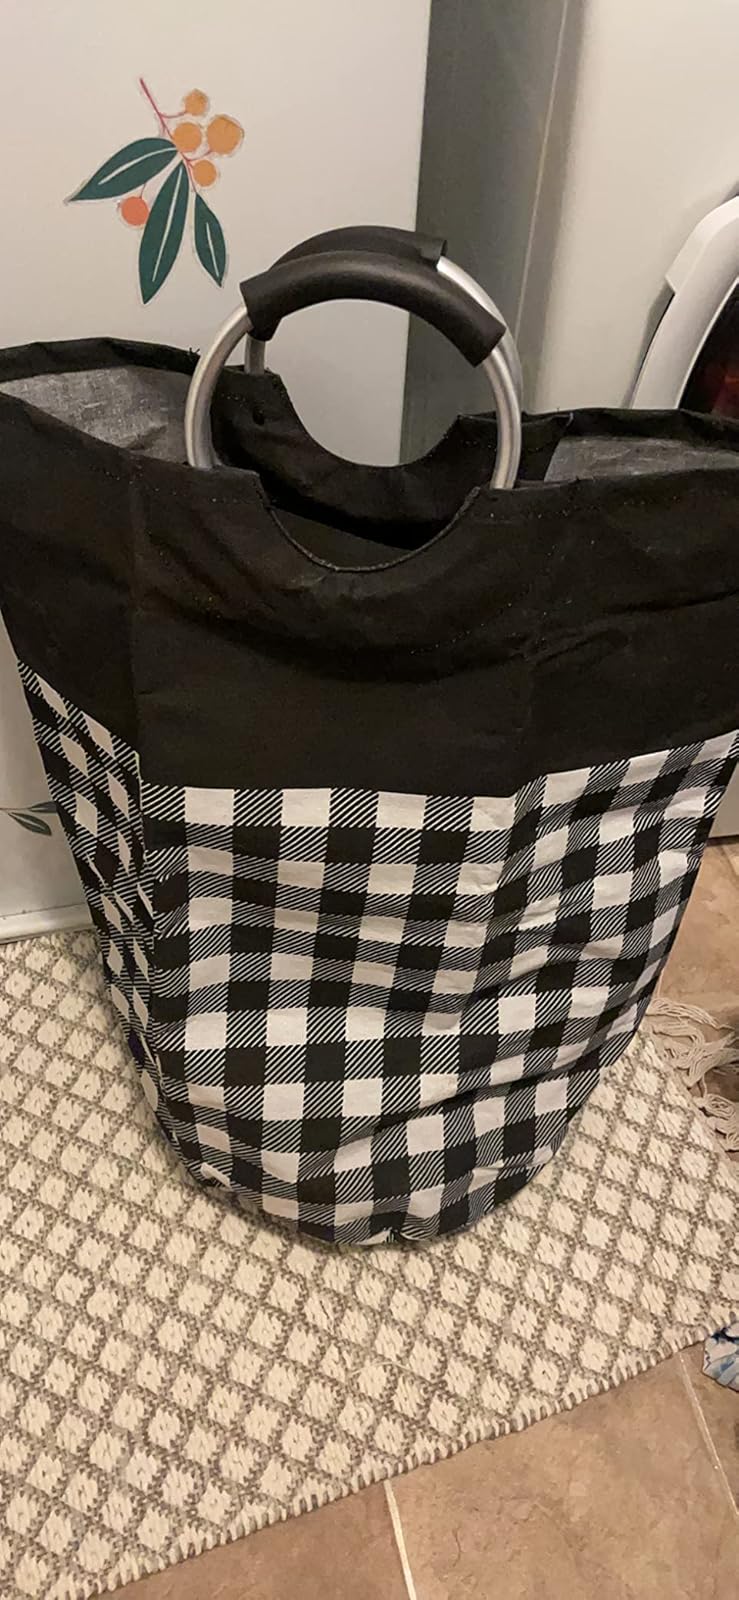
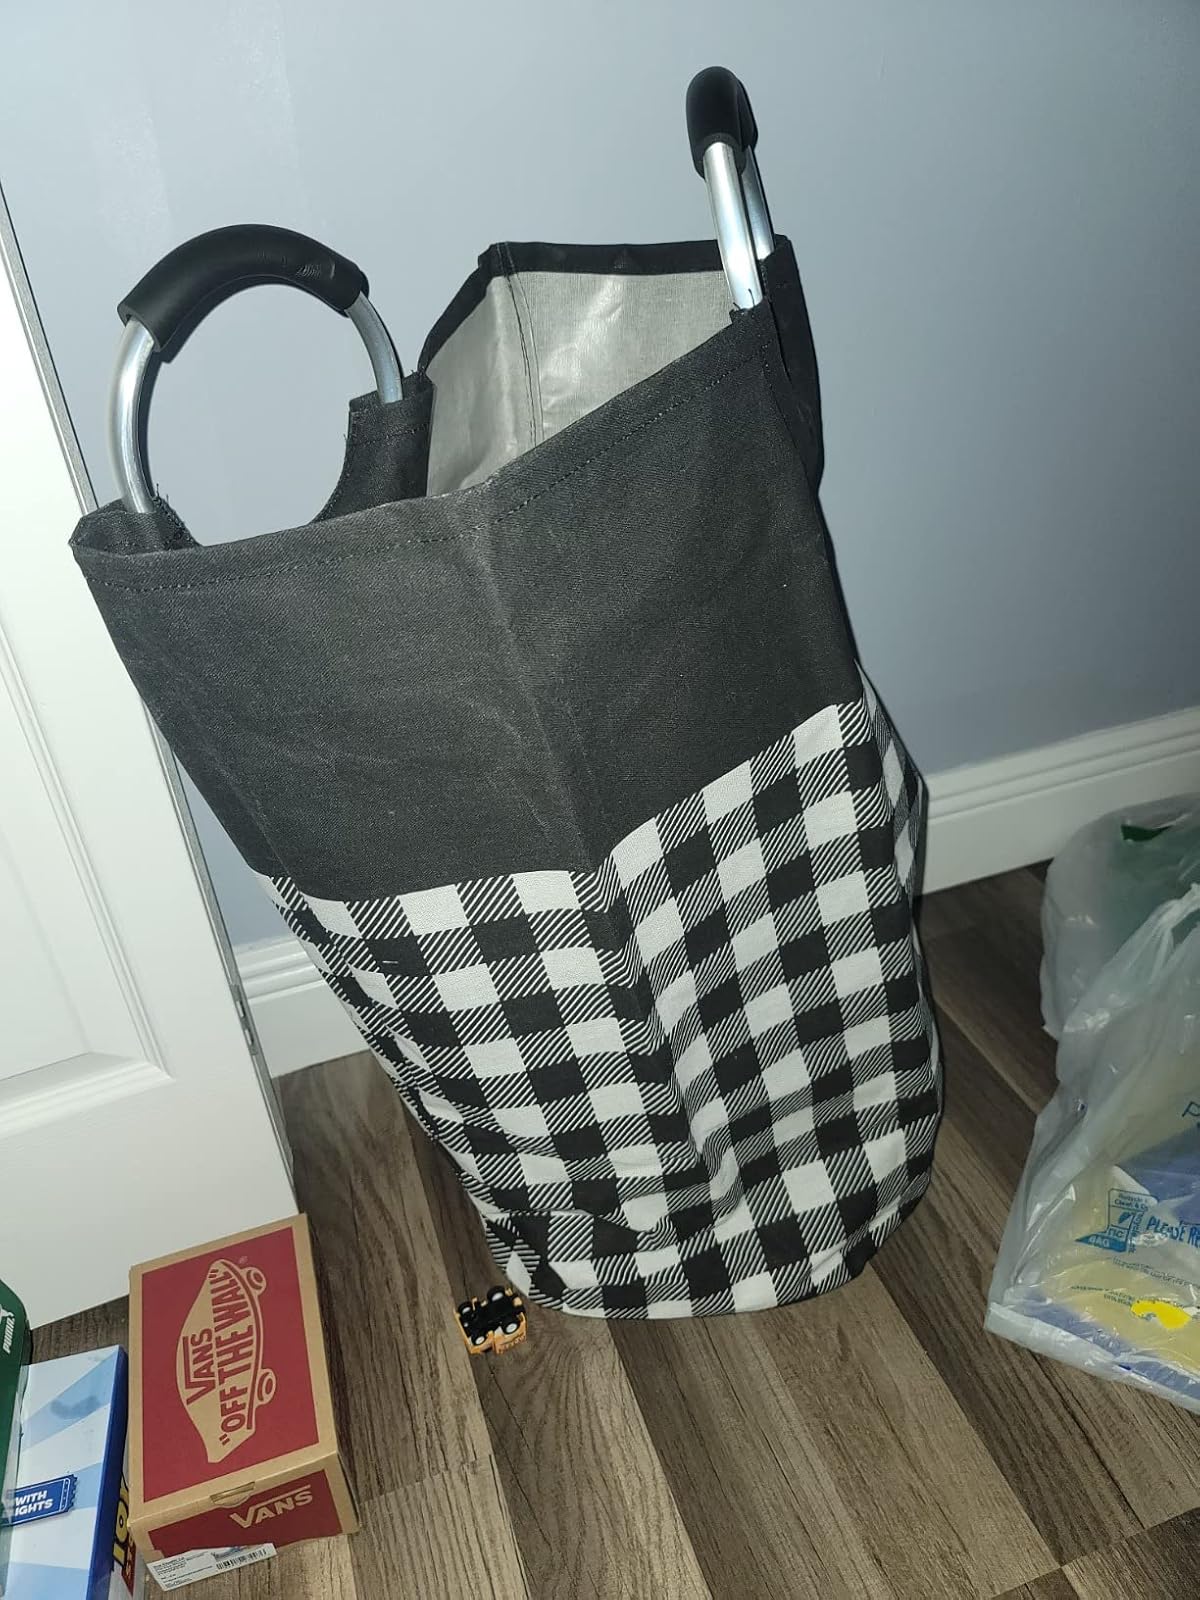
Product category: items_hamper
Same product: yes